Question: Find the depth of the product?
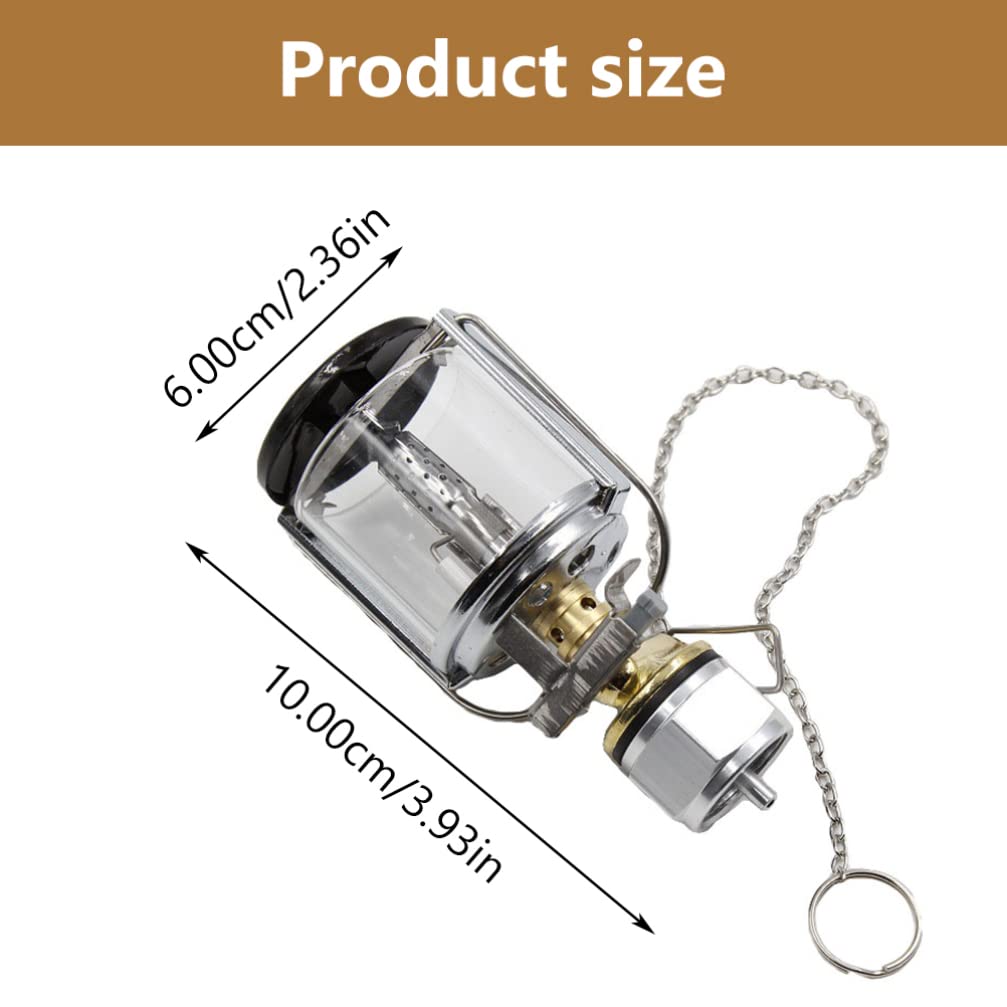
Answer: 10.0 centimetre